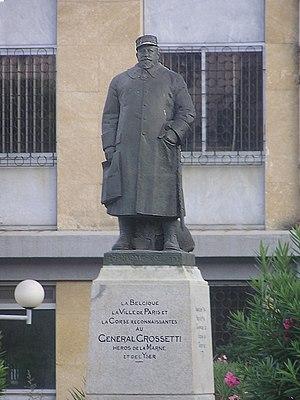
Cet article recense les œuvres d'art dans l'espace public de la Corse-du-Sud, en France.